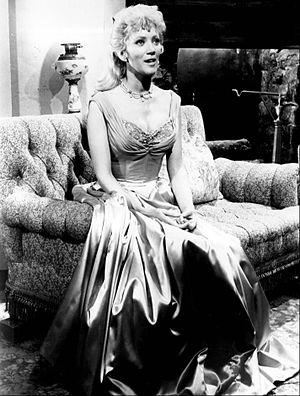
Kathie Browne est une actrice, productrice et scénariste américaine née le 19 septembre 1930 à San Luis Obispo, Californie, décédée le 8 avril 2003 à Beverly Hills.